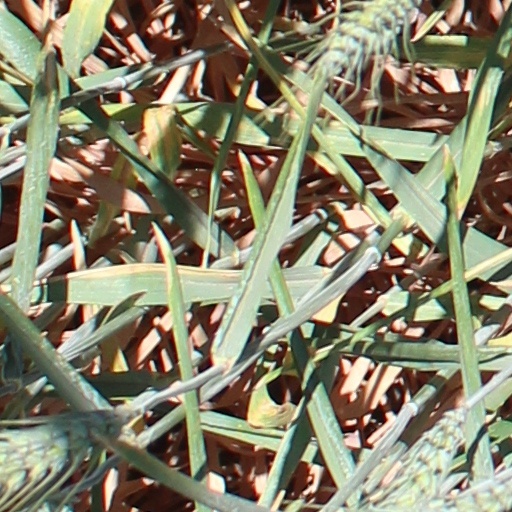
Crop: wheat